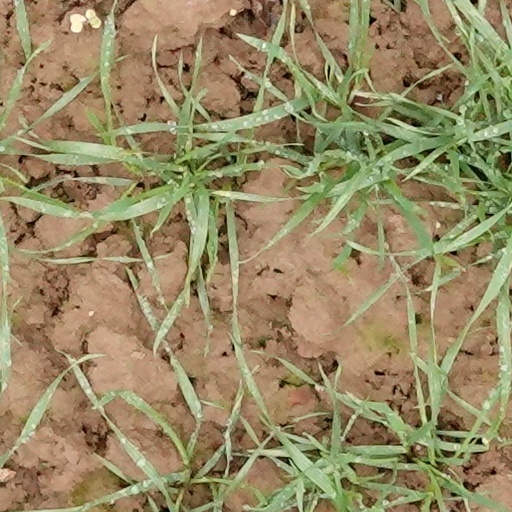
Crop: wheat